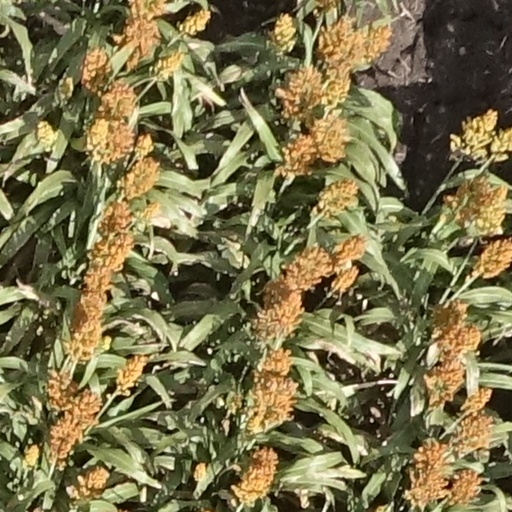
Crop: sorghum